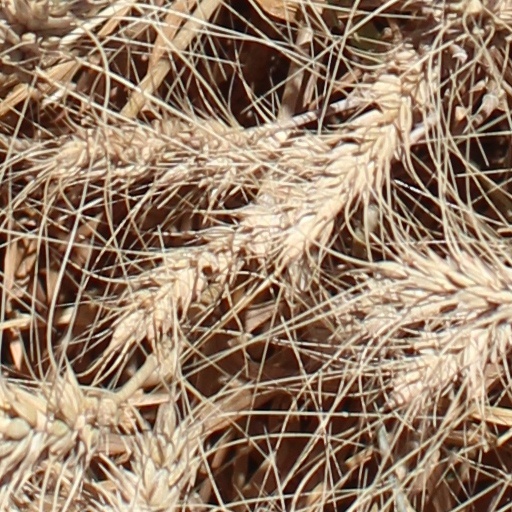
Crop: wheat